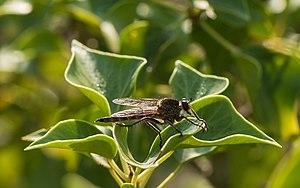
Machimus rusticus, sous-famille Asilinae.
Les Asilinae sont une des sous-familles d'insectes diptères prédateurs de la famille des Asilidae.